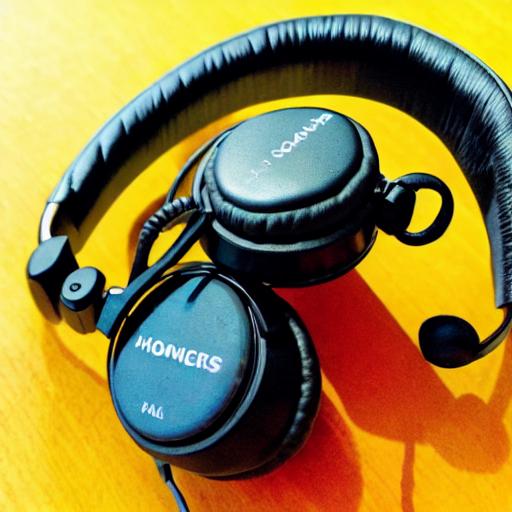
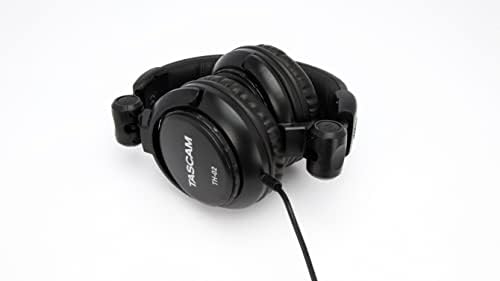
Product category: headphones
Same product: no